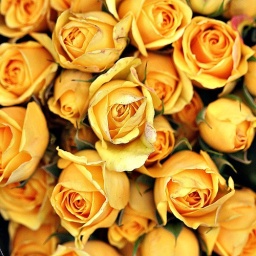
More flower photos from my trip to the West coast in March.